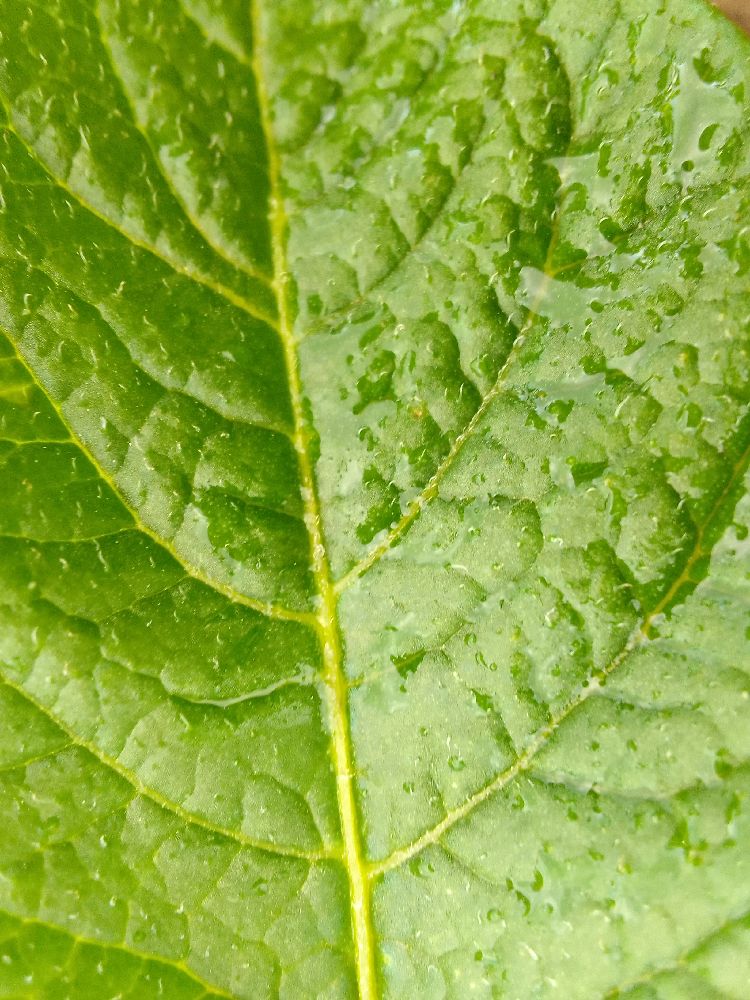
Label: Healthy